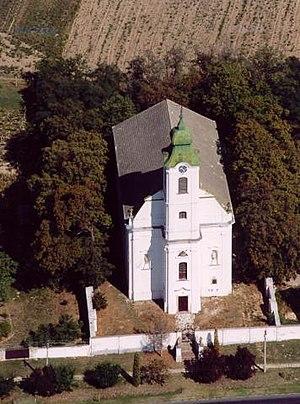
Nagytevel est un village et une commune du comitat de Veszprém en Hongrie.